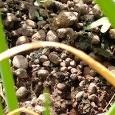
Crop: Onion
Condition: fusarium-d